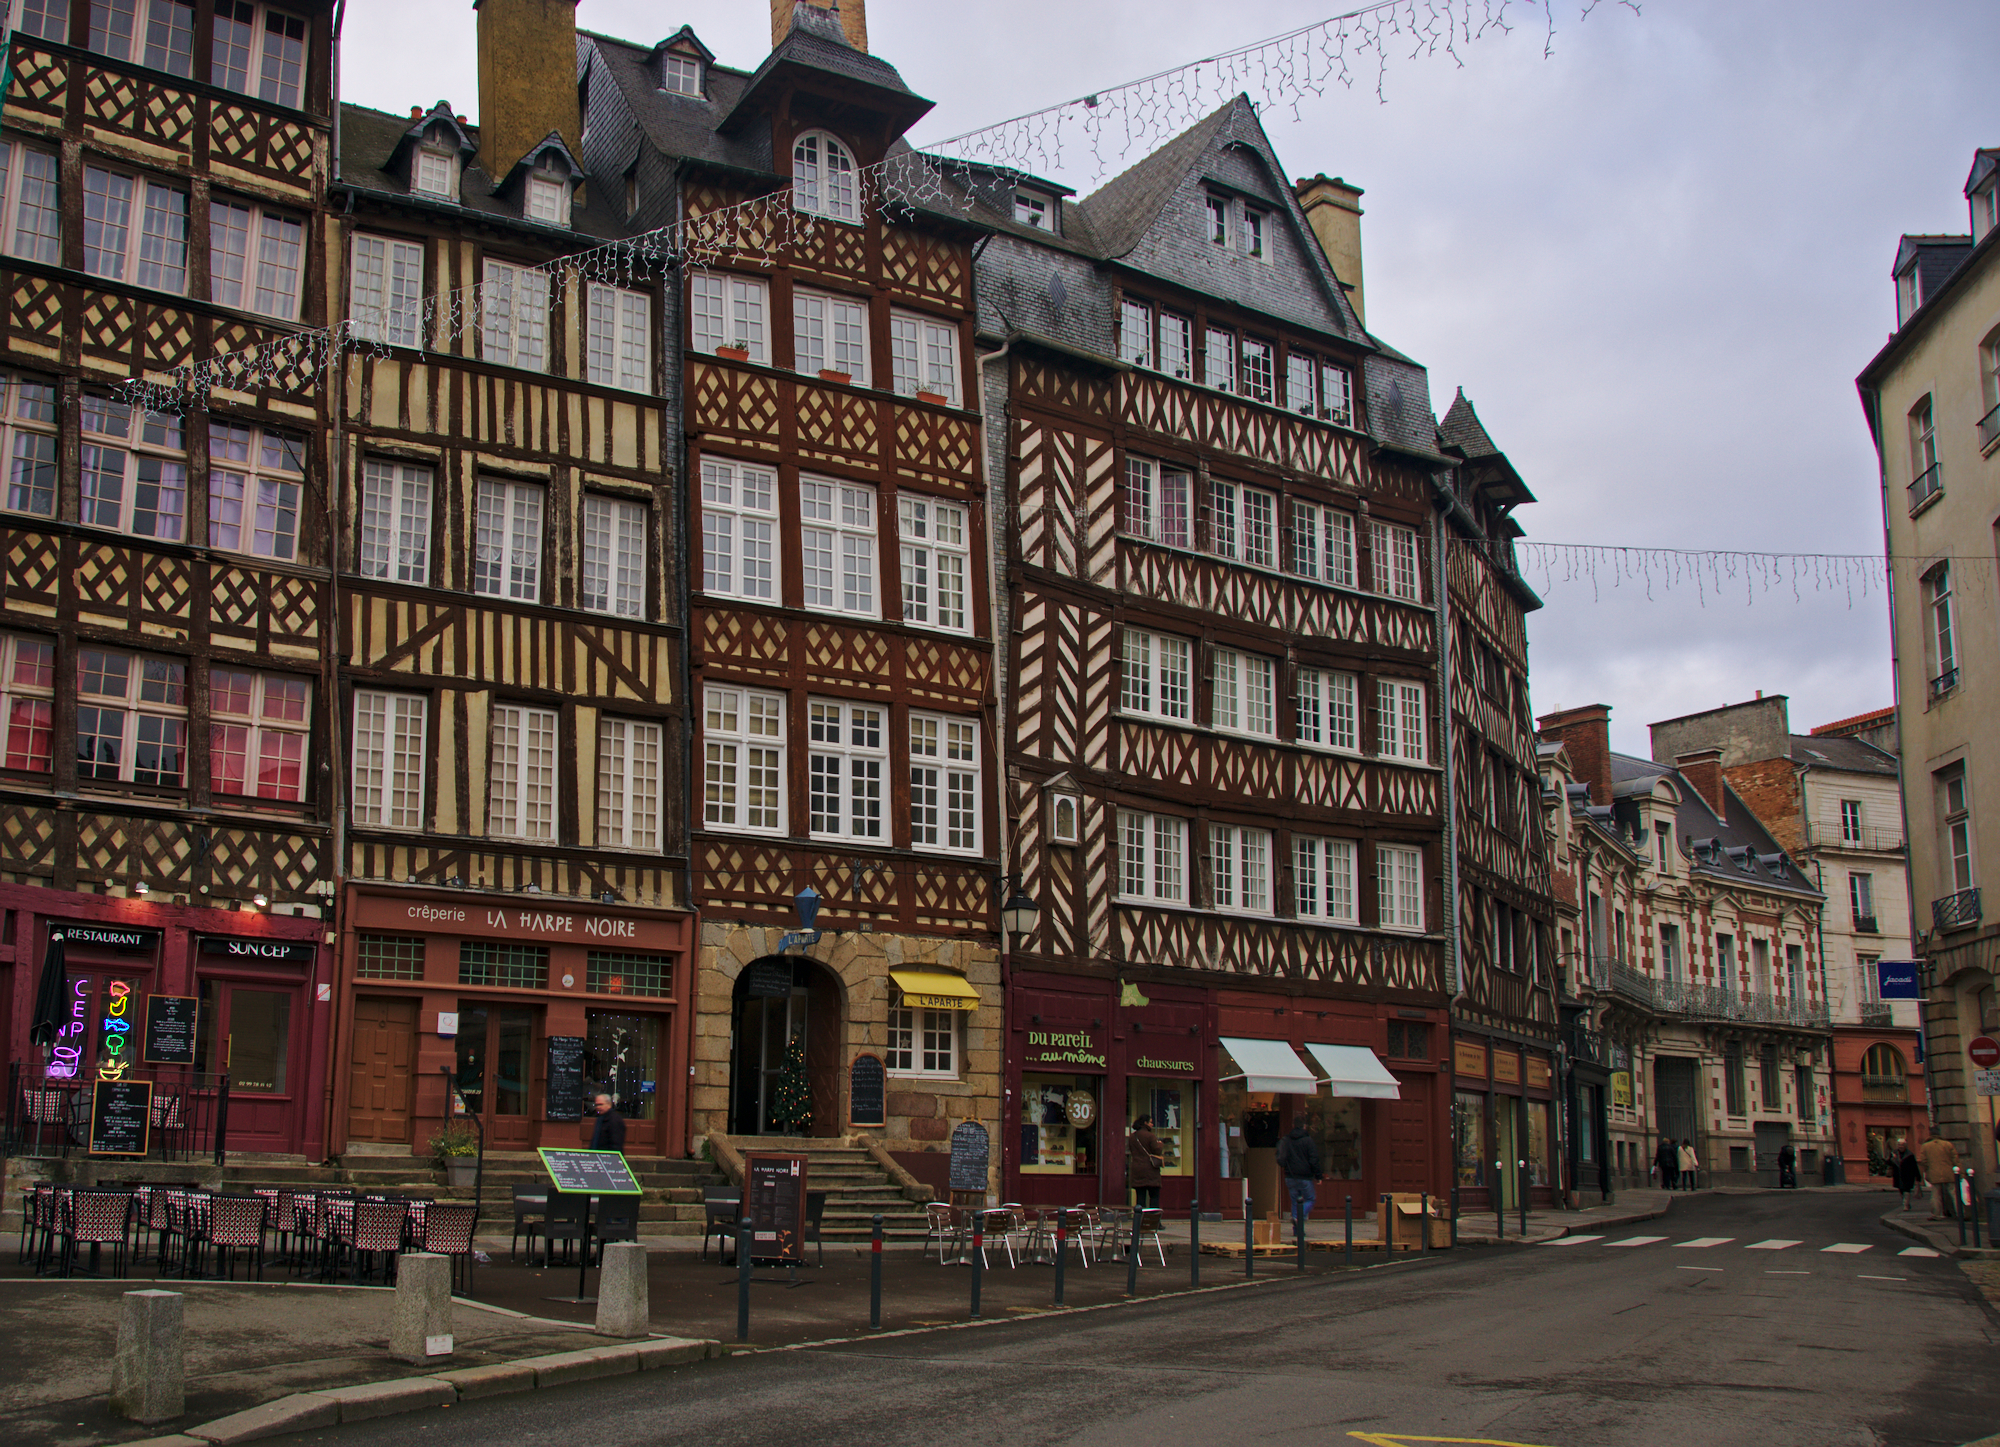
architecture, road, street, house, town, city, cityscape, downtown, france, facade, infrastructure, brittany, rennes, neighbourhood, urban area, residential area, human settlement